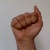
The image shows a hand gesture representing the letter 'A' in Indian Sign Language.